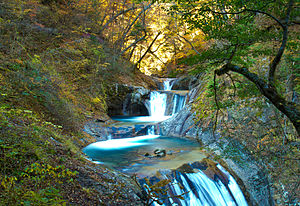
100 vandfald i Japan / Galleri
100 vandfald i Japan er en liste over vandfald i Japan, der blev udarbejdet i 1990 af det japanske miljøministerie.